North American 3 Hockey League

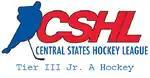
CSHL logo

The North American 3 Hockey League (NA3HL) is an American Tier III junior ice hockey league that consists of teams from Connecticut, Georgia, Illinois, Iowa, Louisiana, Maine, Massachusetts, Minnesota, Missouri, Montana, New Jersey, New Mexico, New York, Oklahoma, South Dakota, Texas, Wisconsin, and Wyoming. Sanctioned by USA Hockey, for most of the league's existence, the winner of the NA3HL playoffs would advance to play for the Tier III National Championship, however, this has not been held since 2015.